Jorge Juan y Santacilia

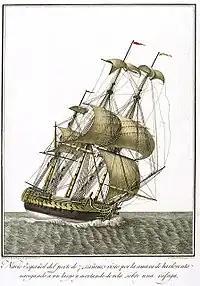
Drawing of the ship of the line "Guerrero", built in 1755 in the naval shipyard of Ferrol, according to Jorge Juan's "English system"

Juan and Ulloa jointly published several works based on their South American observations. Juan, who was the more mathematically inclined of the two, was largely responsible for writing the "Astronomical and Physical Observations Made by Order of His Majesty in the Kingdoms of Peru", which contained his calculations of the figure of the Earth. The publication of the book was held up by the Spanish Inquisition because Juan worked within the framework of the heliocentric cosmology, which the Catholic church still officially regarded as heretical after the condemnation of Galileo more than a century earlier. The Inquisition allowed the publication of the book to proceed in 1748, after Juan modified the text to present heliocentrism as a hypothesis adopted for purposes of calculation.